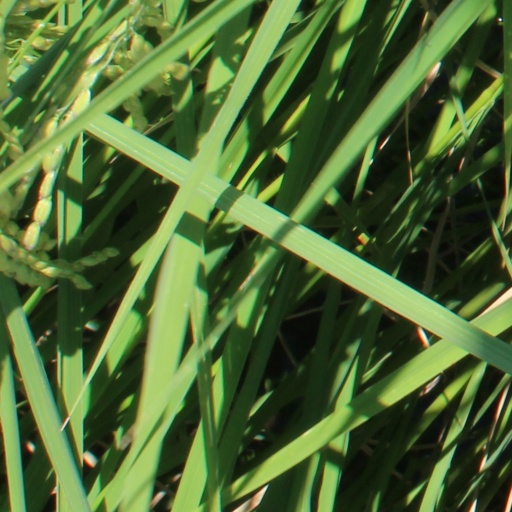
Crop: rice